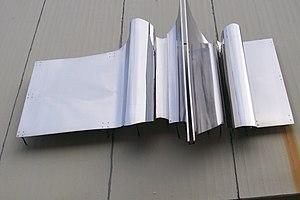
Günter Ferdinand Ris, né le 16 mai 1928 à Leverkusen et mort le 15 mai 2005 à Darmstadt, est un sculpteur allemand.